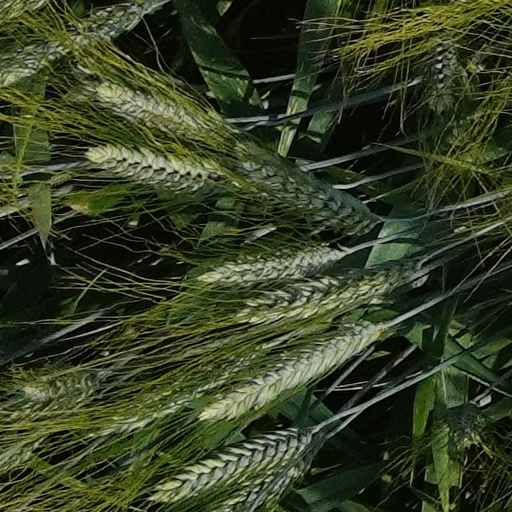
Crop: wheat